Art Ranney

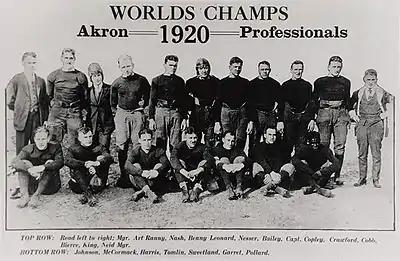
1920 Akron championship team photo. Ranney is in the top row, furthest left.

Arthur Fobare Ranney (February 17, 1889 – April 22, 1970) was a co-founder of the American Professional Football Association (later renamed the National Football League in 1922), as an owner of the Akron Pros, one of the league's charter teams. The Pros were renamed the Akron Indians in 1926.